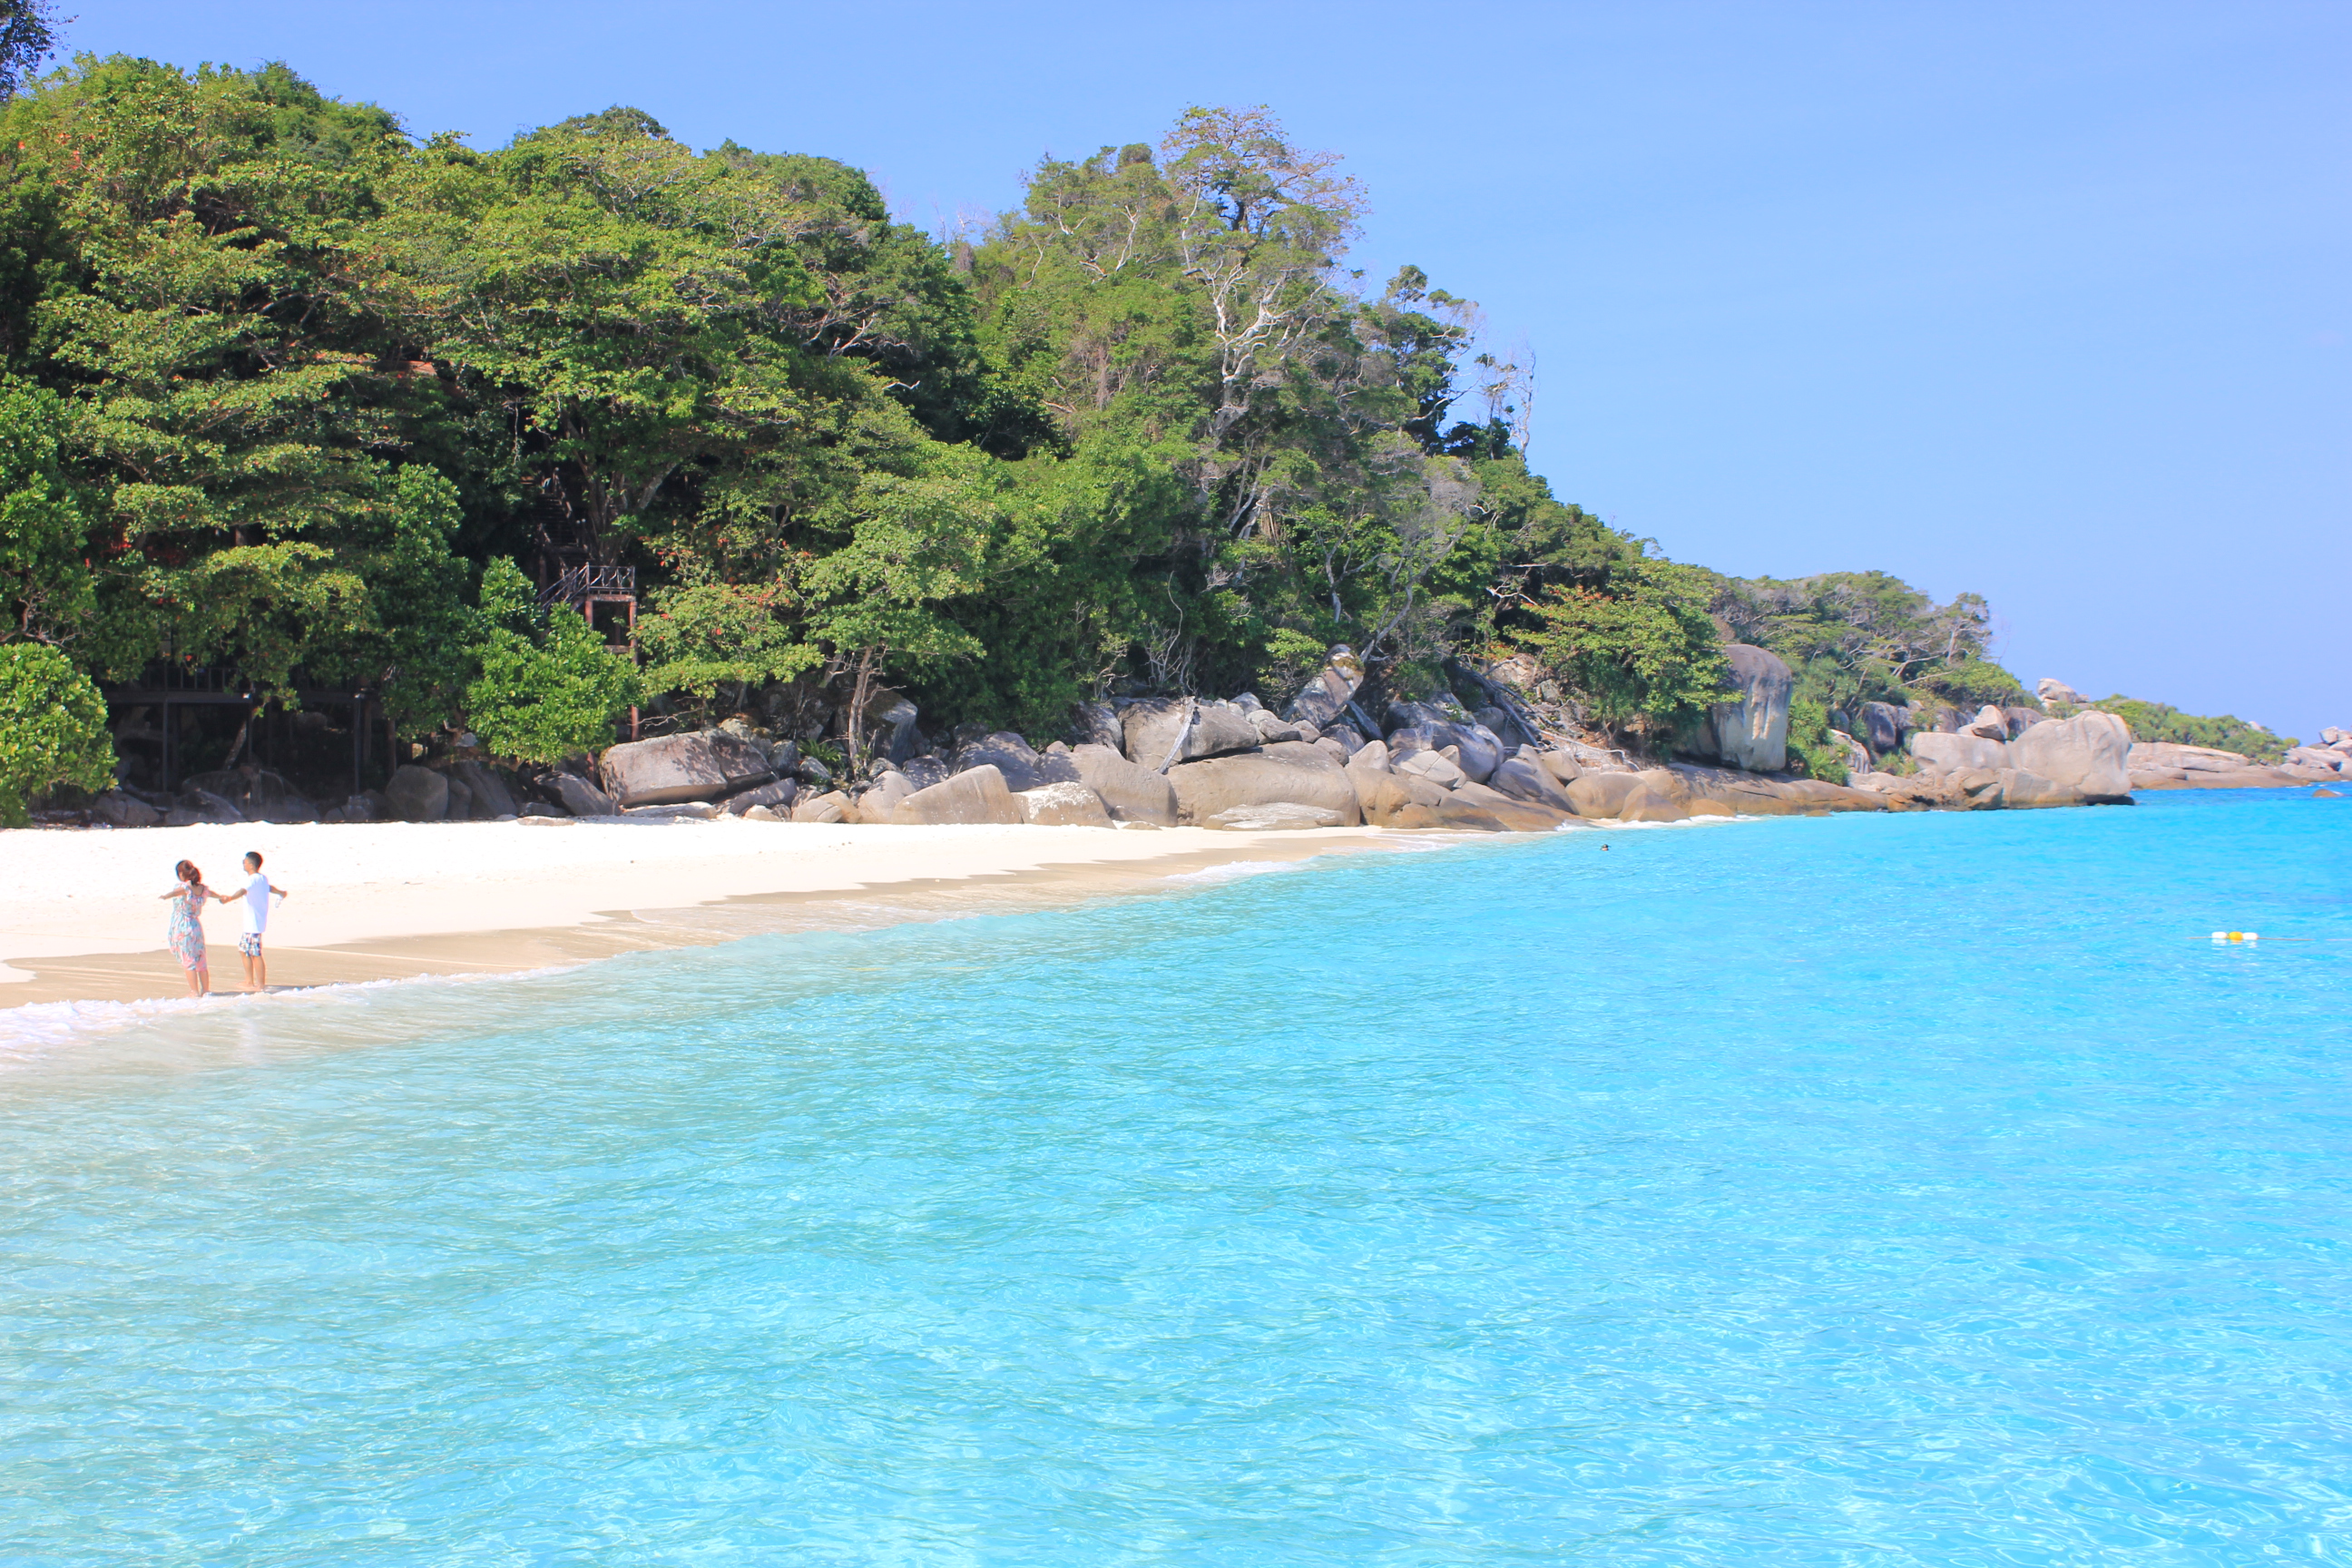
sea, body of water, beach, coastal and oceanic landforms, coast, tropics, bay, vacation, ocean, water, caribbean, lagoon, bight, shore, sky, tourism, tree, promontory, island, leisure, cove